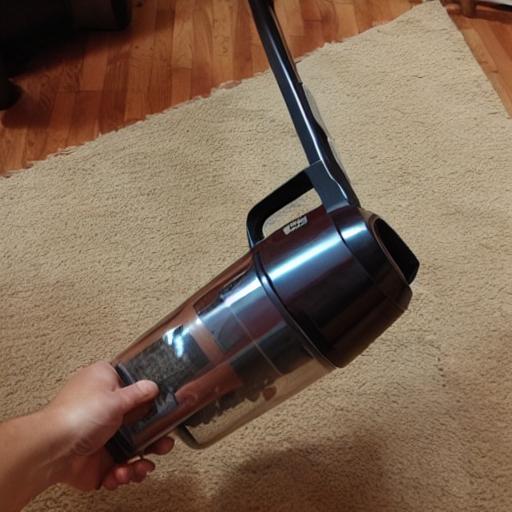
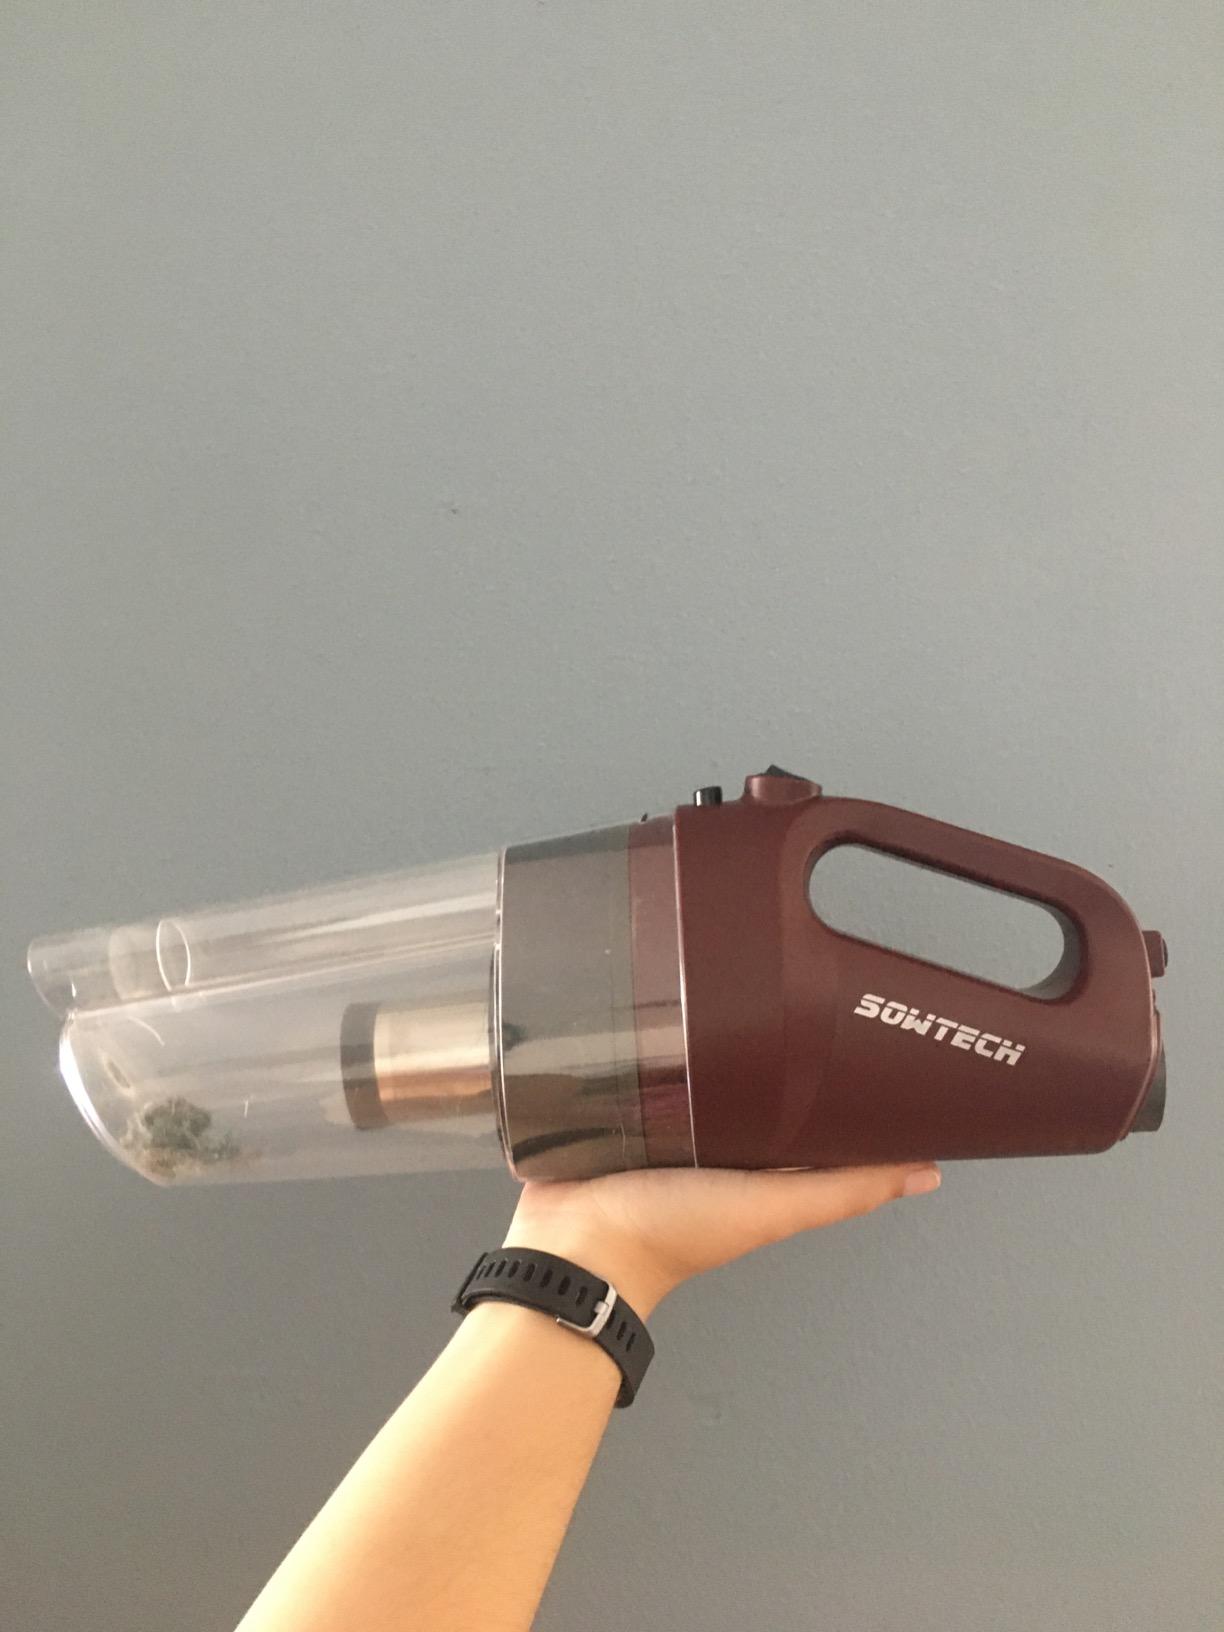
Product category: items_vacuum
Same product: no